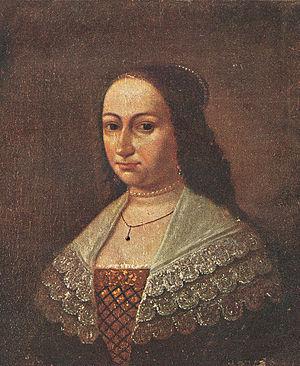
Louise Charlotte de Brandebourg, était une duchesse consort de Courlande. Elle a été politiquement active au cours de son mandat à titre de duchesse consort.